Alstroemerieae

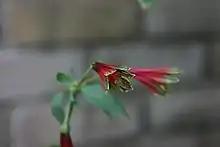
Inflorescence of "Alstroemeria psittacina", known as "parrot lily", a species native to Brazil and northeastern Argentina

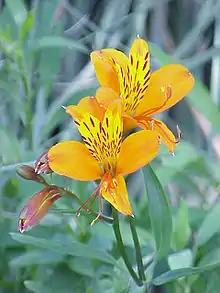
Inflorescence of "Alstroemeria aurantiaca", a species native to southern Chile and Argentina

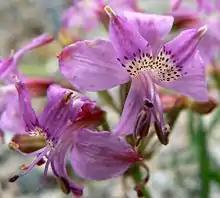
"Alstroemeria revoluta", photograph taken at the botanical gardens of the University of British Columbia

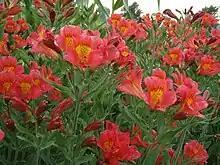
A modern cultivar of "Alstroemeria"

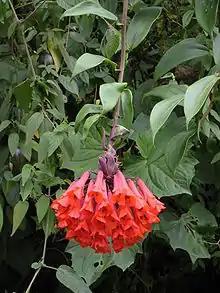
Inflorescence of a "Bomarea" species photographed in southern Ecuador

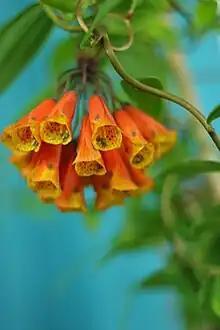
Inflorescence of "Bomarea caldasii"

Several revisions of Alstroemeriaceae list four genera within the family: "Alstroemeria", "Bomarea", "Schickendantzia" and "Leontochir", with the addition of the genus "Taltalia" in 1998. However, the monotypic genera "Schikendantzia" and "Taltalia" have been included within "Alstroemeria" on the basis of detailed morphological, anatomical and chromosomal studies. On the other hand, "Leontochir ovallei," the only representative of its genus, has been shown in molecular and morphological analyses to be associated and interbred with "Bomarea" species, so it cannot be recognized as a separate genus. It was transferred in 2000 to "Bomarea", as "Bomarea ovallei".